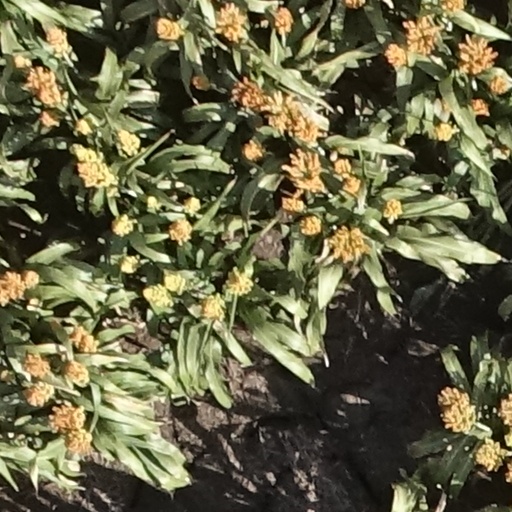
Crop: sorghum